Buffalo Nine

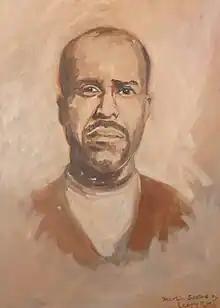
Martin Sostre portrait

The Buffalo Nine were a group of nine Vietnam War protesters who were arrested on August 19, 1968, at the Unitarian Universalist Church in Buffalo, New York.